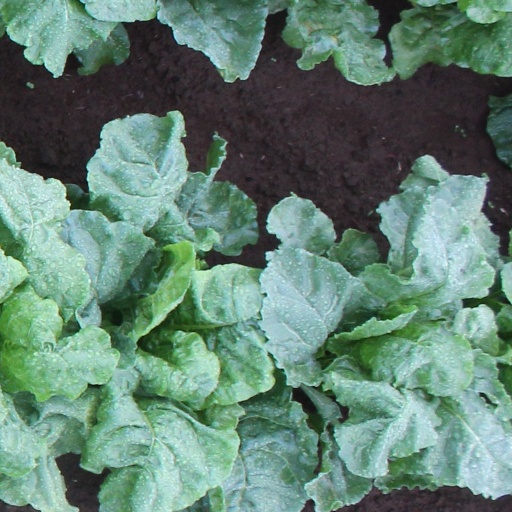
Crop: sugar beet